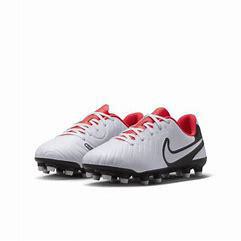
Brand: Nike
Model: Jr Tiempo Legend 10 Club